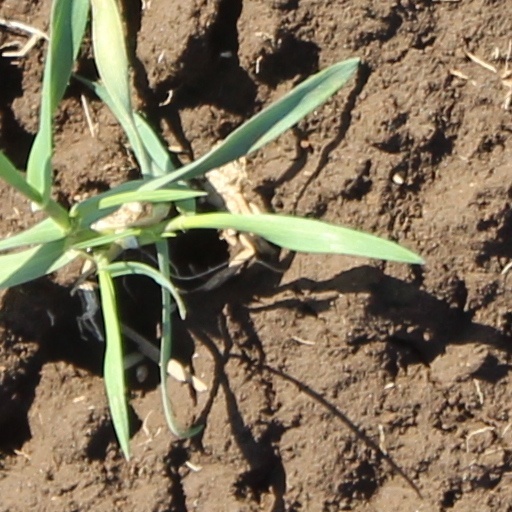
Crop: wheat